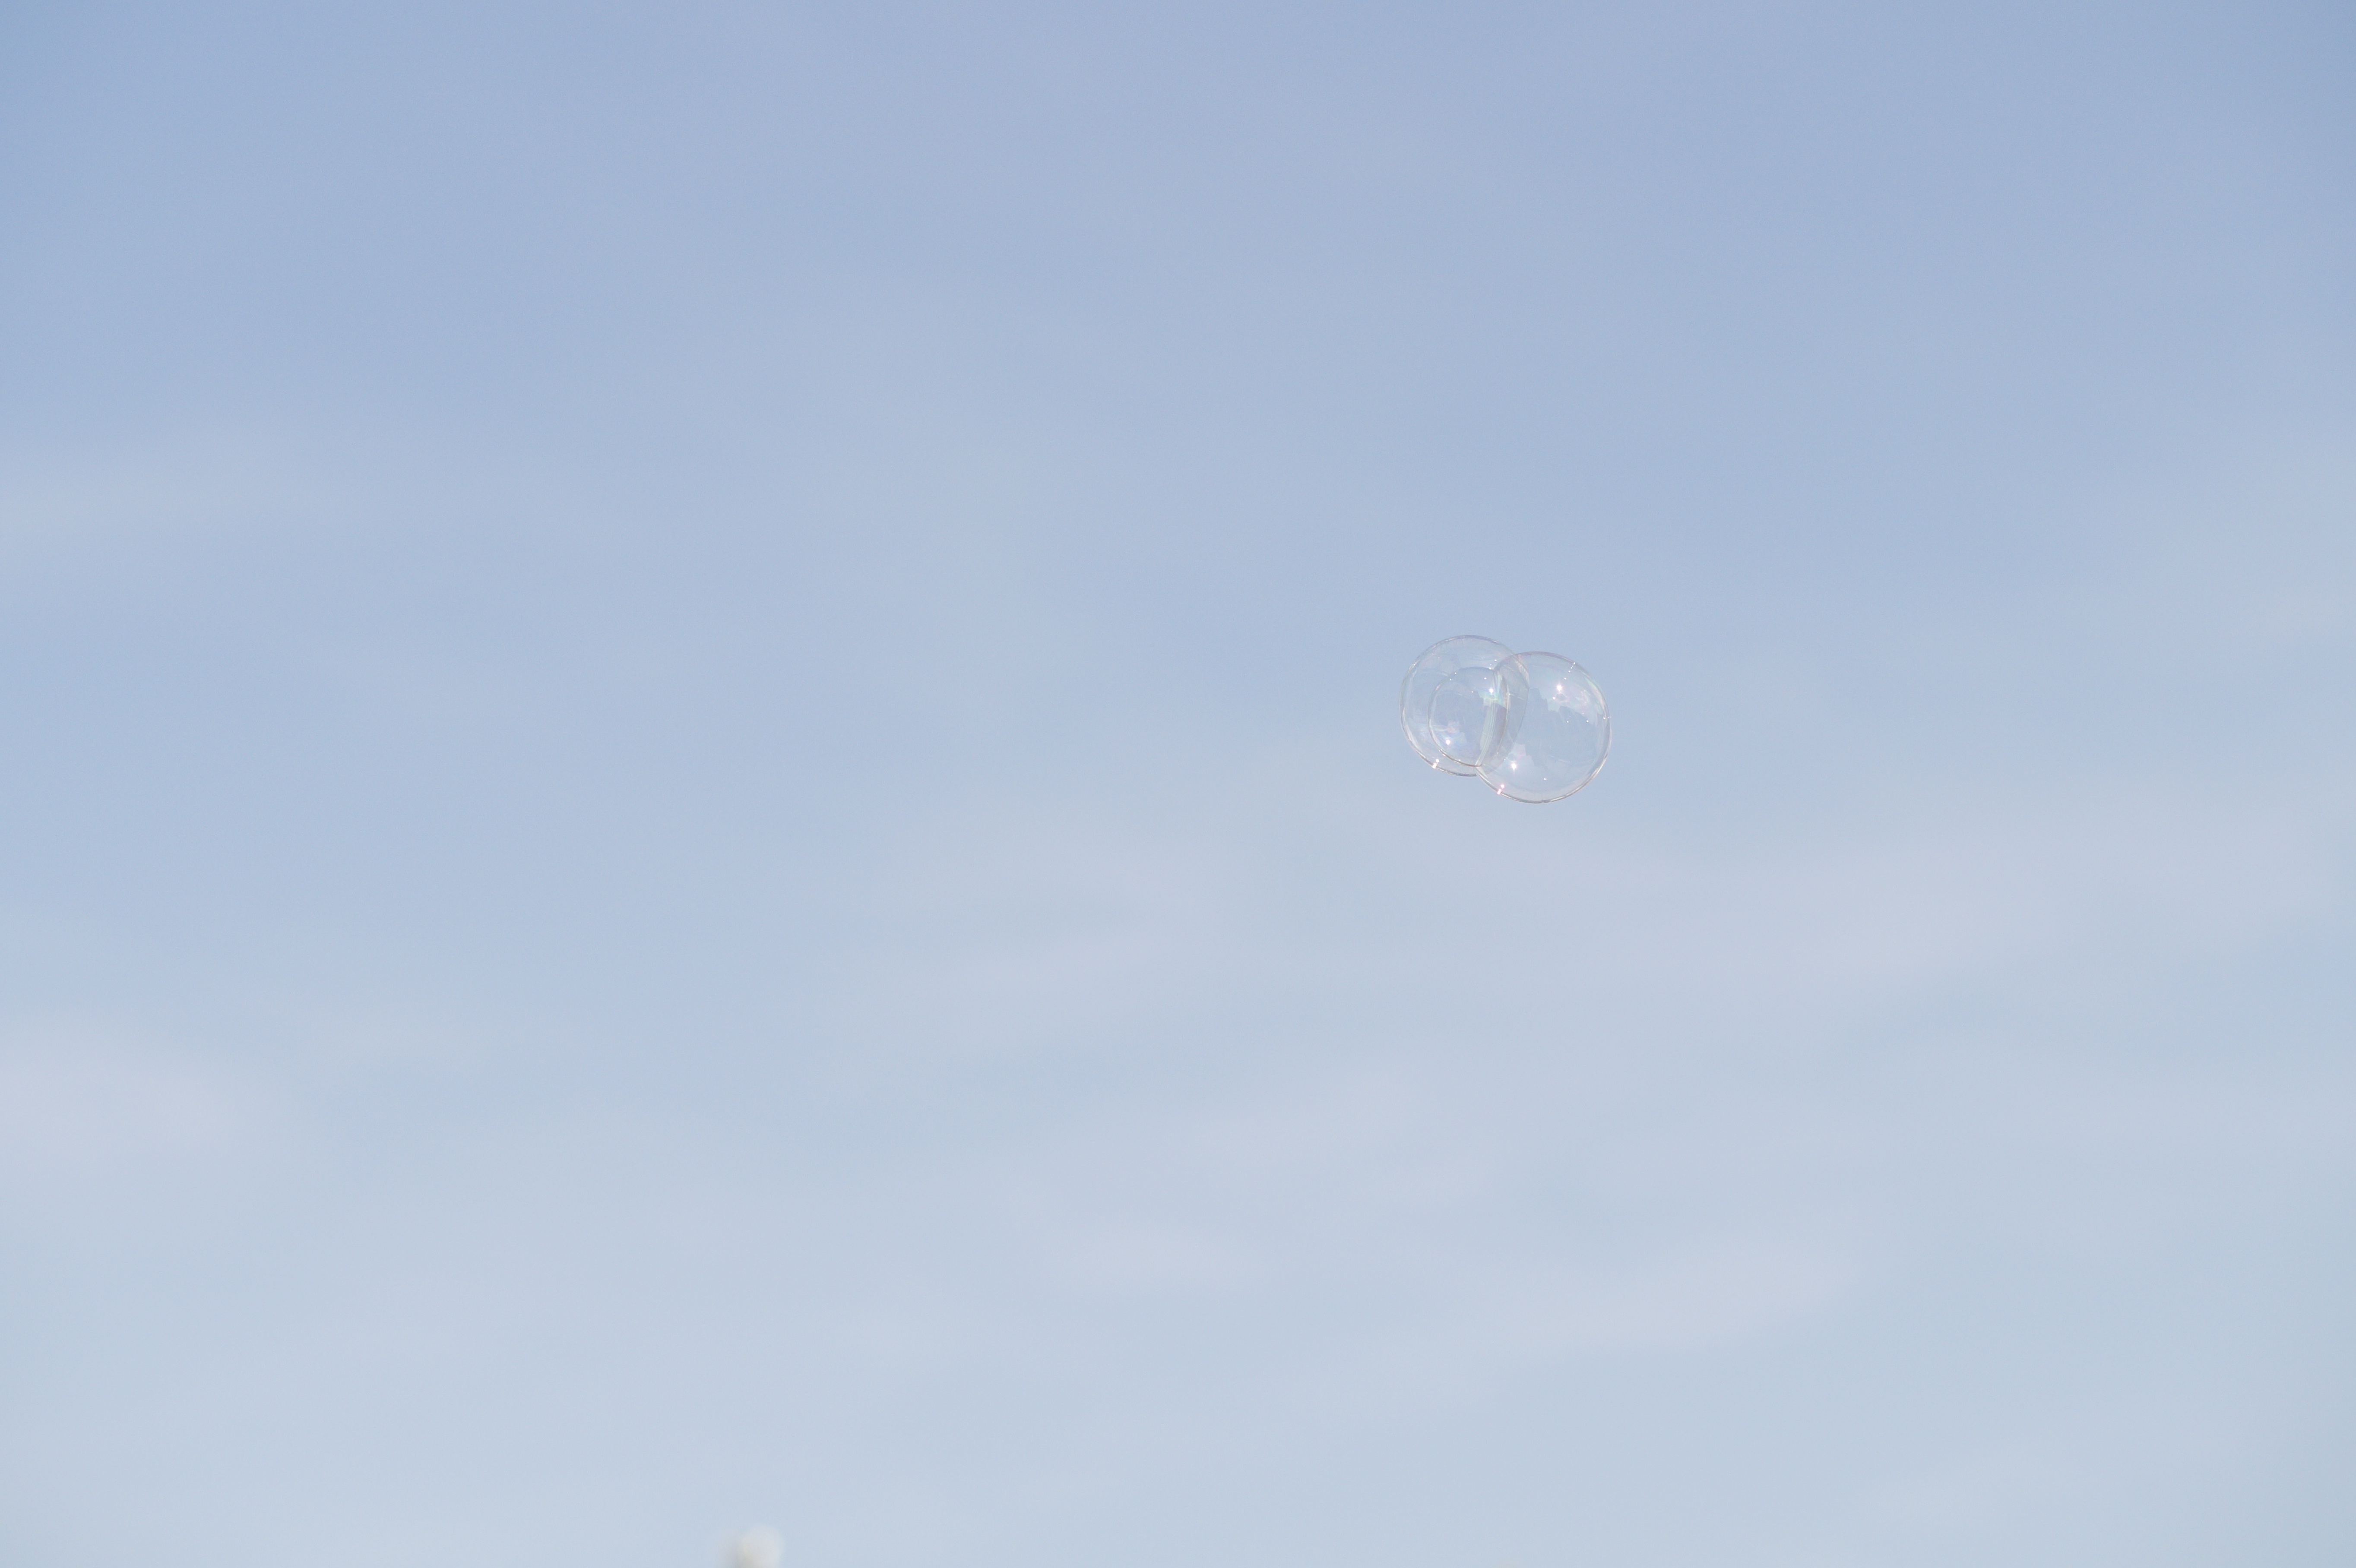
cloud, sky, air, fly, aircraft, vehicle, flight, blue, float, toy, background, soap bubble, airy, slightly, ease, summer day, weightless, atmosphere of earth, kite sports